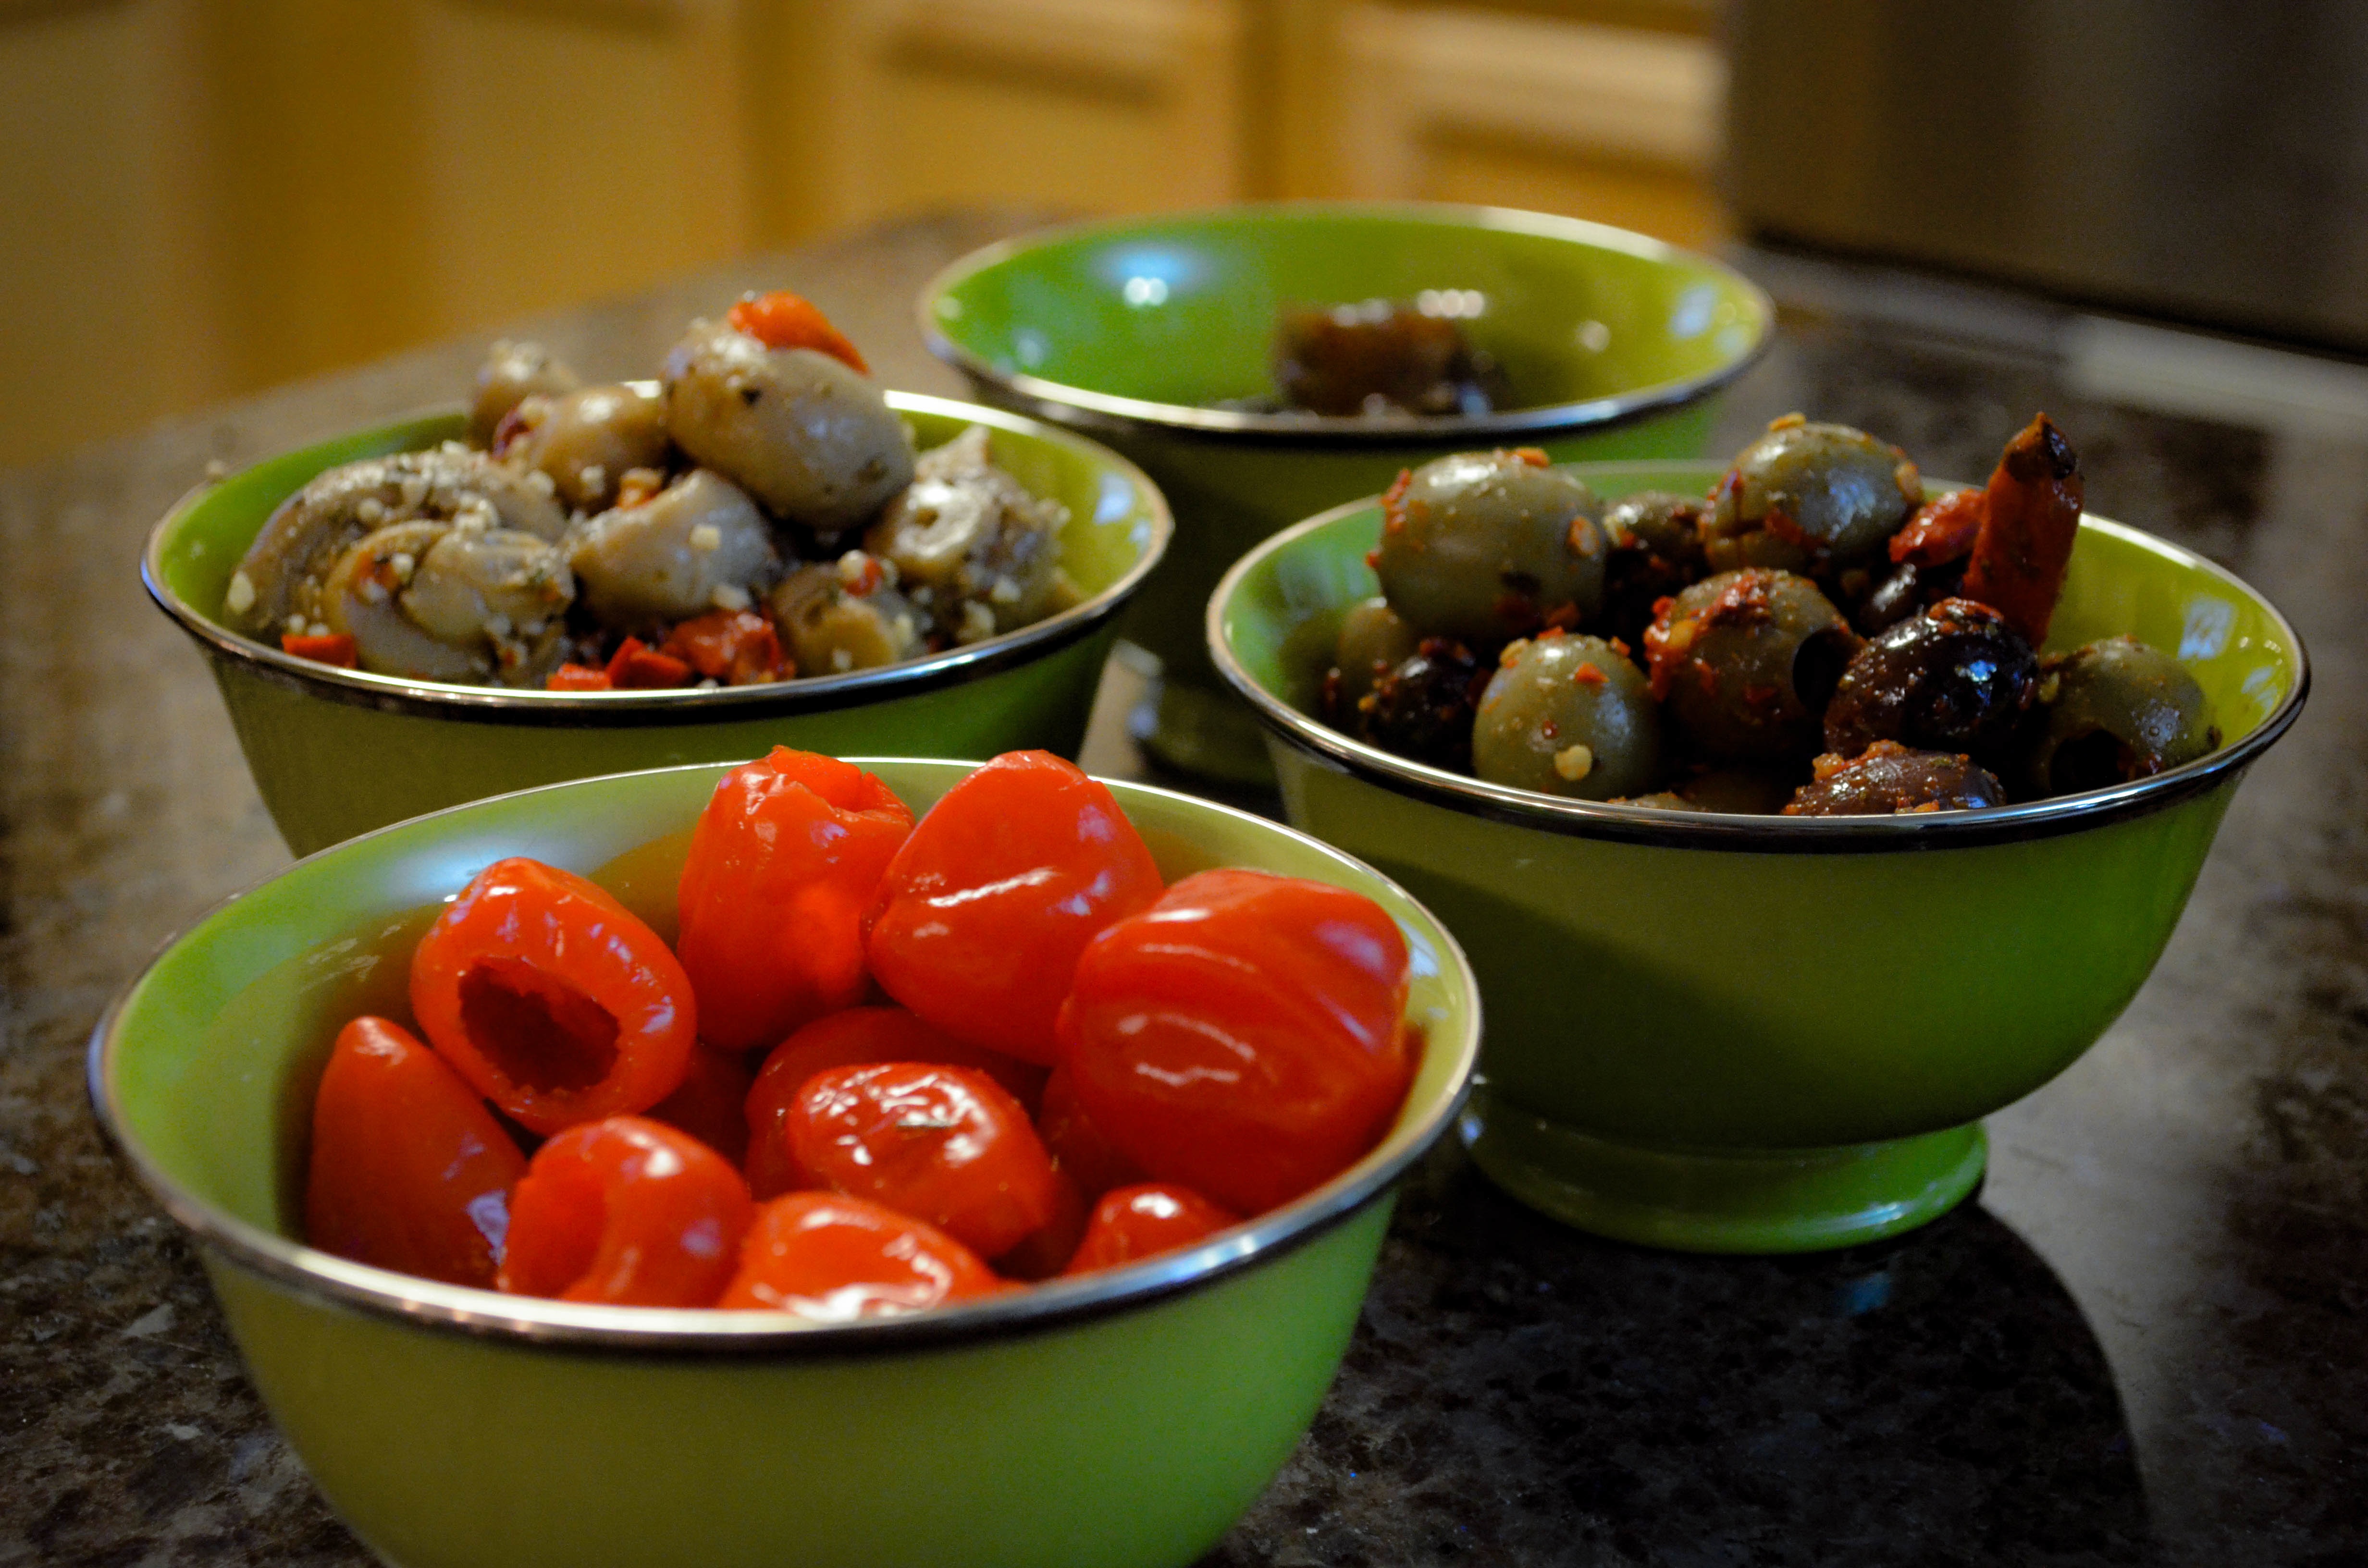
dish, meal, food, produce, lunch, cuisine, asian food